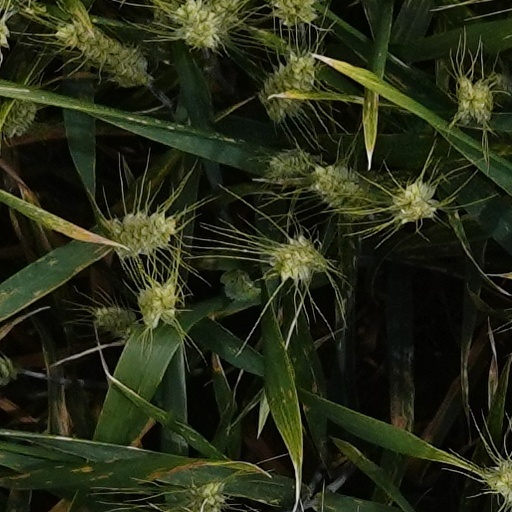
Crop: wheat